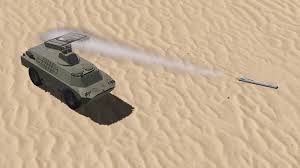
Label: BTR